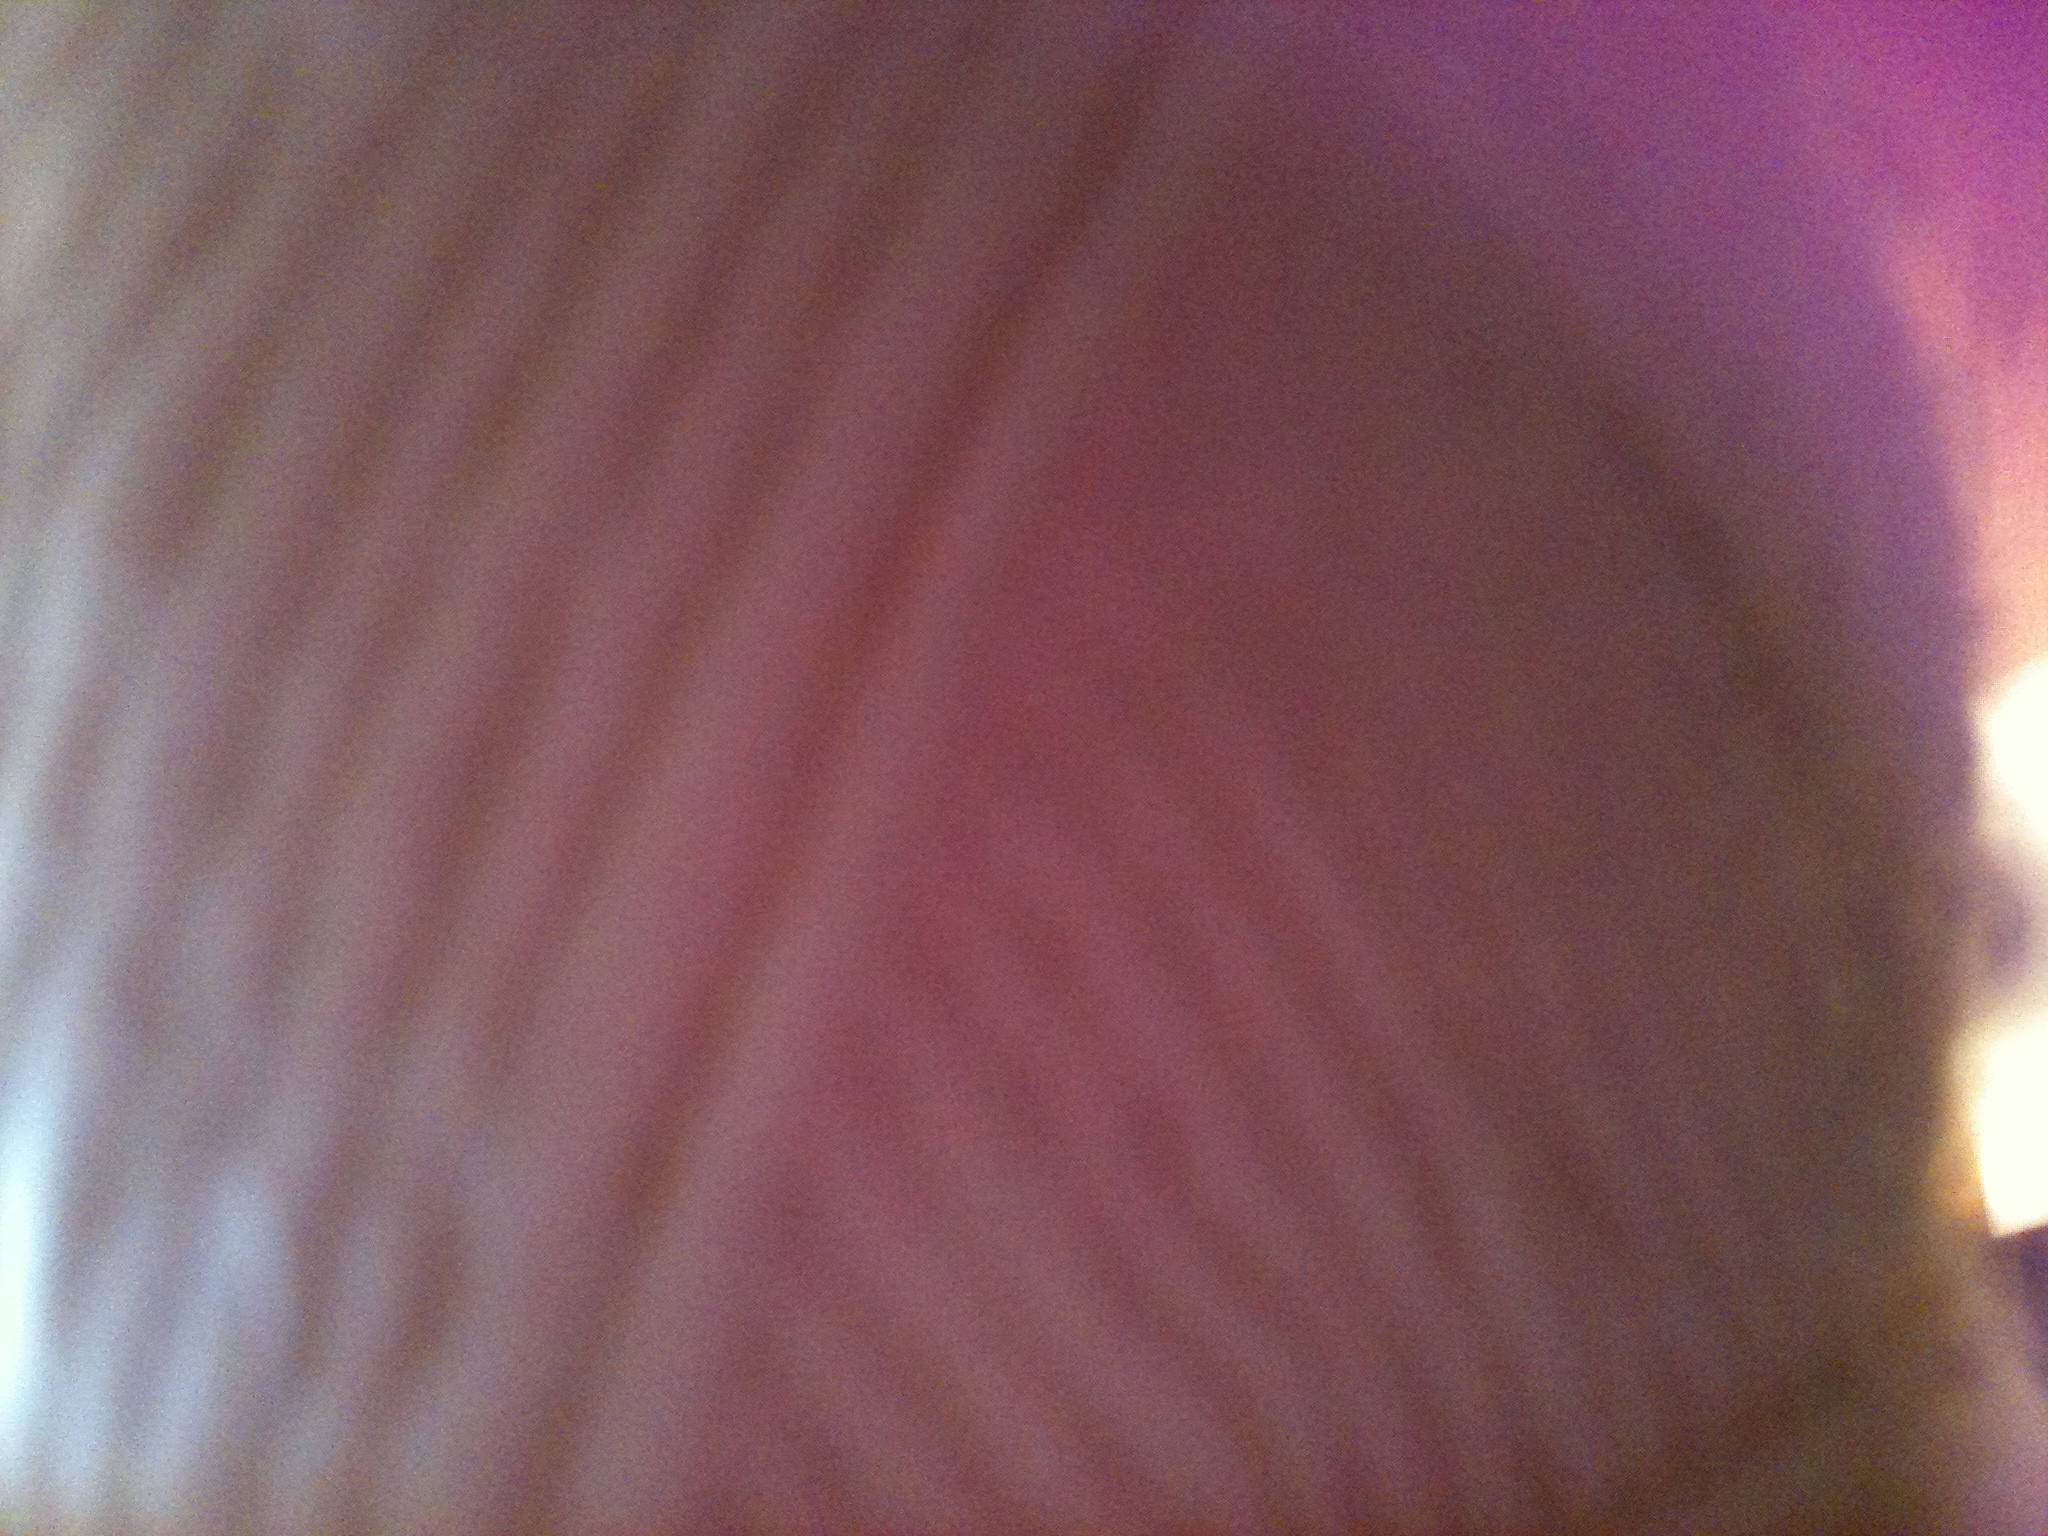Question: What color is this yarn?
Answer: pink